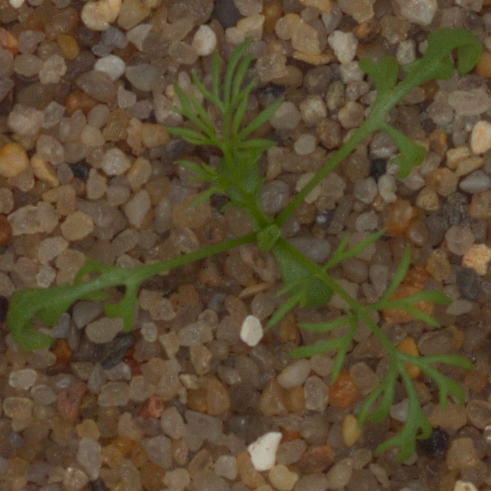
Label: scentless_mayweed